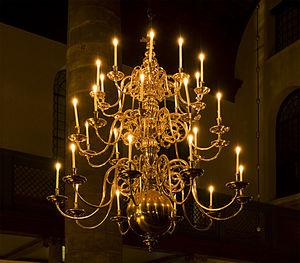
Un lustre à la synagogue portugaise (Esnoga) d'Amsterdam, aux Pays-Bas.